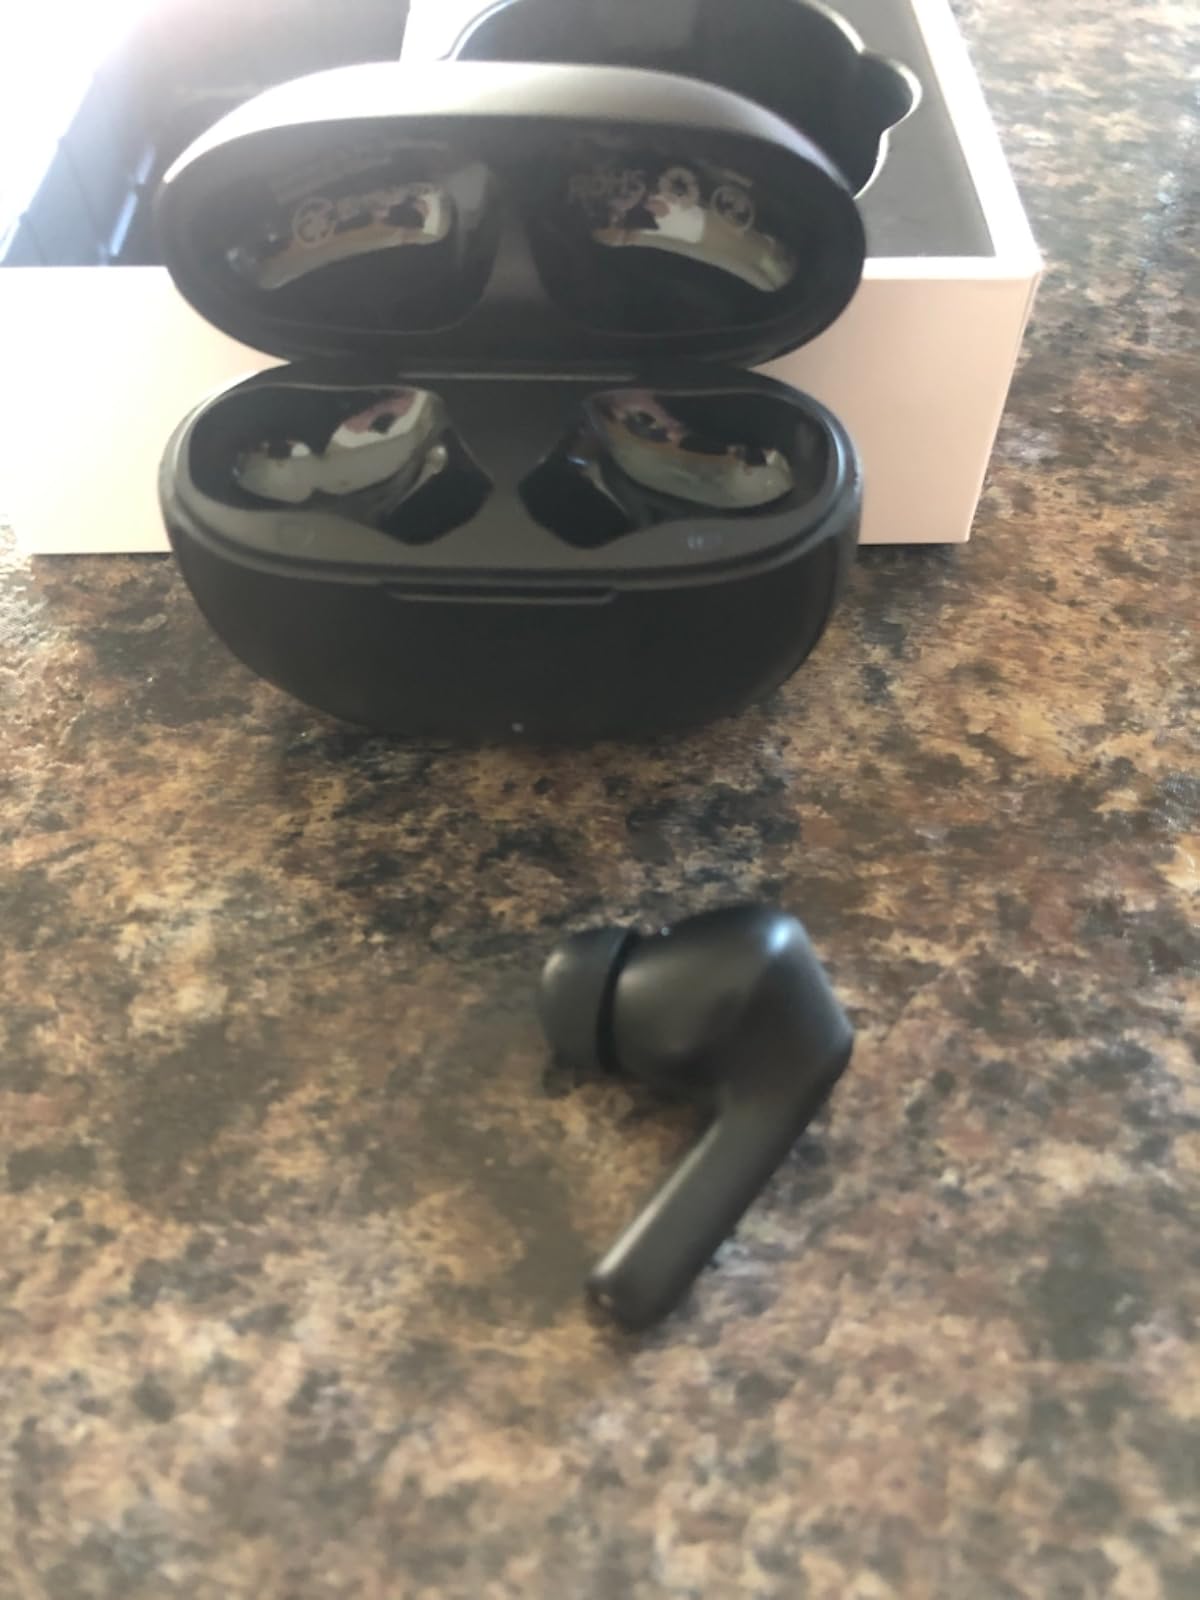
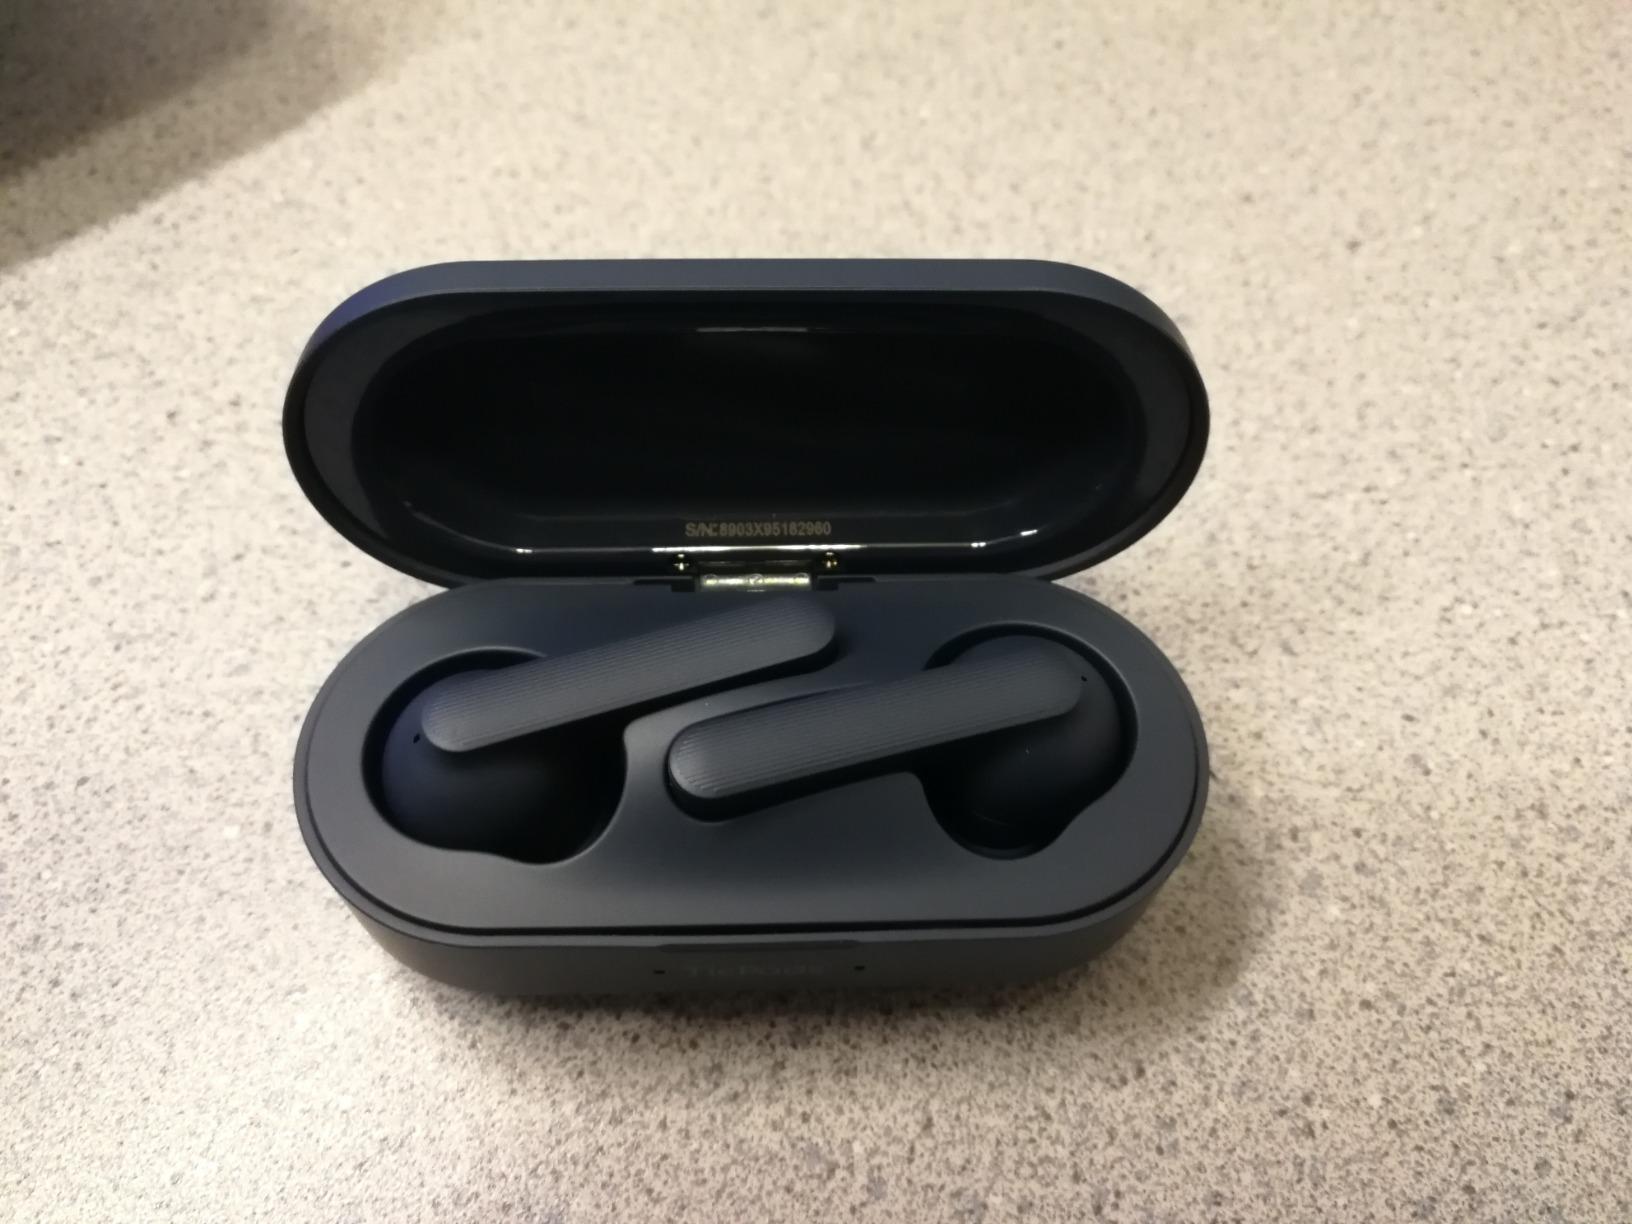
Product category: earbuds
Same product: no